Hajj: Journey to the Heart of Islam

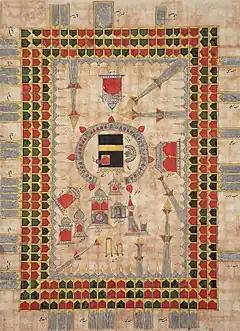
17th- or 18th-century Hajj certificate showing the Kaaba within the

Hajj: Journey to the Heart of Islam was an exhibition held at the British Museum in London from 26 January to 15 April 2012. It was the world's first major exhibition telling the story, visually and textually, of the hajjthe pilgrimage to Mecca which is one of the five pillars of Islam. Textiles, manuscripts, historical documents, photographs, and art works from many different countries and eras were displayed to illustrate the themes of travel to Mecca, hajj rituals, and the Kaaba. More than two hundred objects were included, drawn from forty public and private collections in a total of fourteen countries. The largest contributor was David Khalili's family trust, which lent many objects that would later be part of the Khalili Collection of Hajj and the Arts of Pilgrimage.